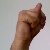
The image shows a hand gesture representing the letter 'N' in Indian Sign Language.